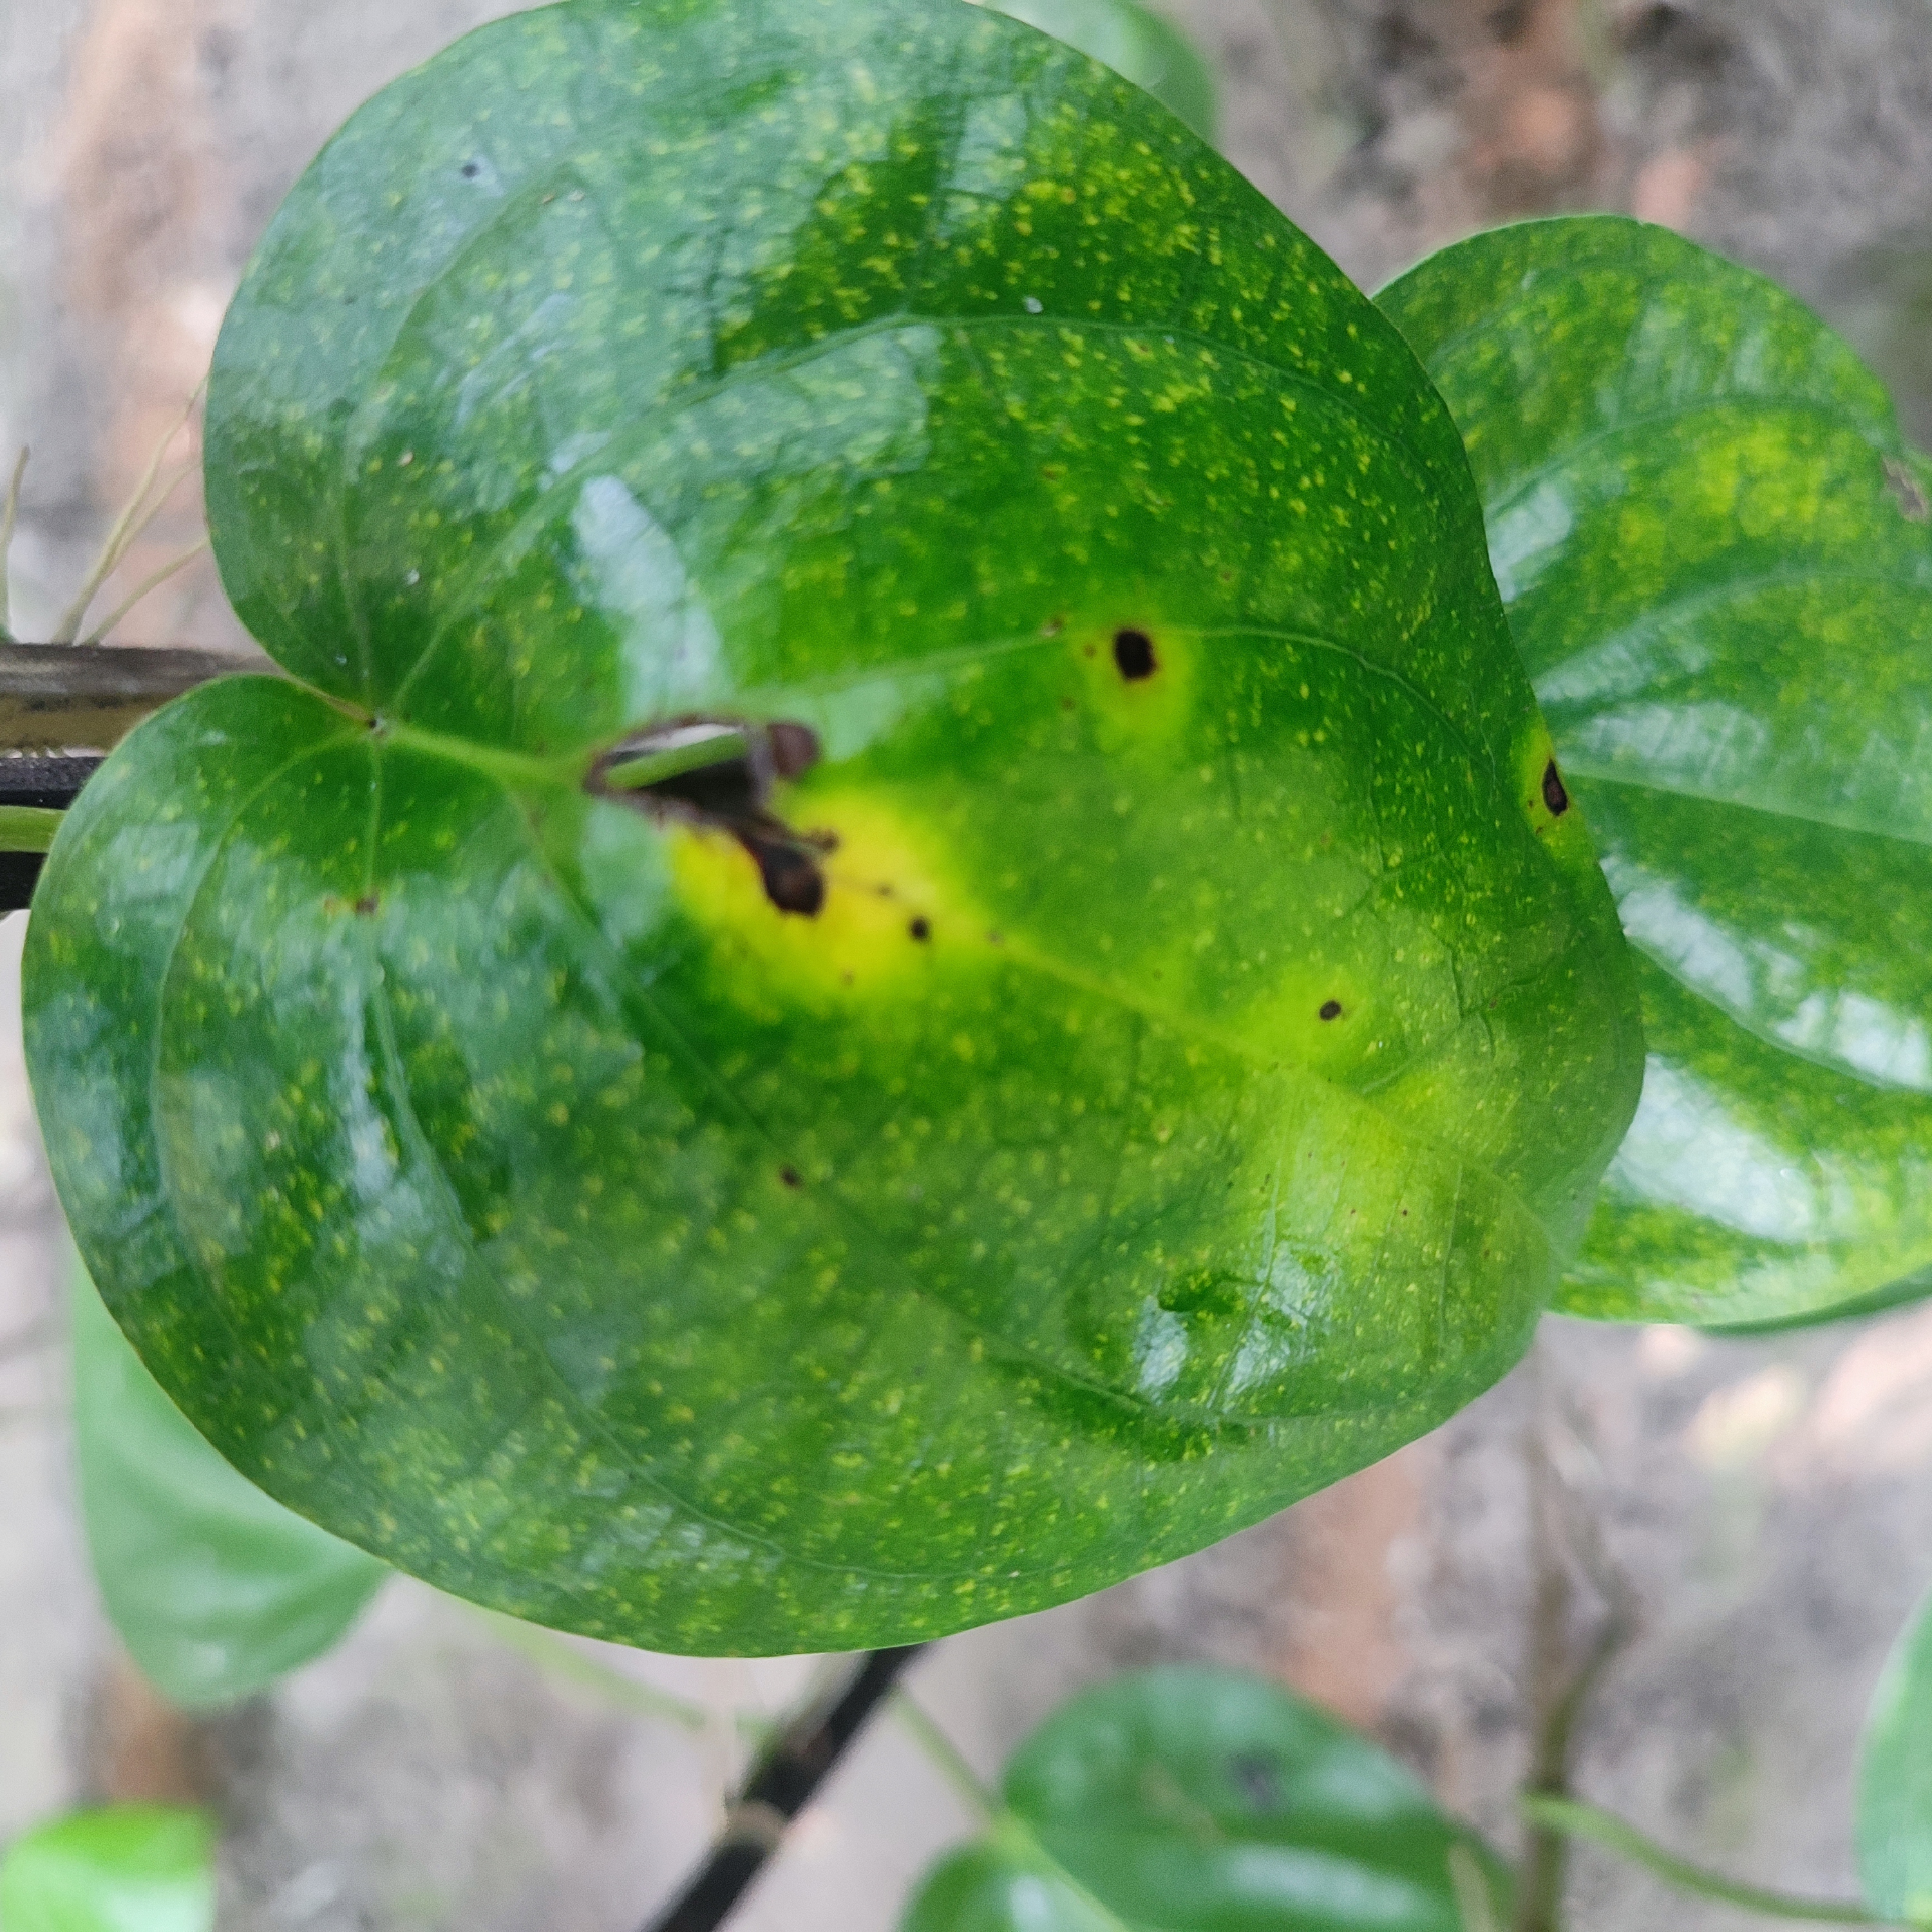
Label: Bacterial_Leaf_Disease